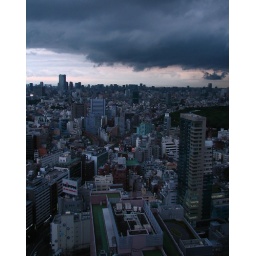
View from the window by my desk in Tokyo